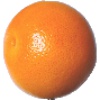
Label: pink_grapefruit